The Holocaust in the Independent State of Croatia

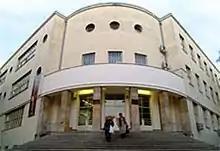
Classical Gymnasium in Zagreb, where the Ustaše held 1,200 Zagreb Jews in August 1942, before shipping them to Auschwitz

The Ustaše repeatedly asked the Nazis to ship NDH Jews to eastern Europe, the first request made in October 1941. The Germans initially refused, and the first shipments of NDH Jews began only in August 1942, fully a year after the Ustaše had been mass-murdering Jews in their own concentration camps. Data on numbers of NDH Jews sent to Nazi camps are provided by money the Ustaše state paid the Nazis for each Jew transported to German extermination camps, in return for Ustaše confiscating Jewish properties. Thus according to statistics from Himmler's SS headquarters, in all 1942 the NDH paid the Nazis to ship 4,927 NDH Jews to German death camps.